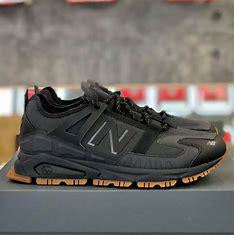
Brand: New
Model: Balance New Balance X Racer